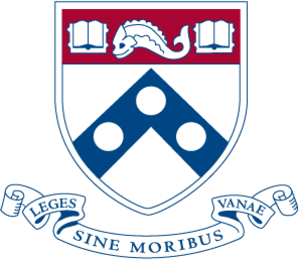
L'université de Pennsylvanie est une université privée américaine dont le siège est à Philadelphie. Fondée en 1740, elle est l'un des plus anciens établissements d’enseignement supérieur aux États-Unis. Elle fait partie de la Ivy League, association informelle regroupant les huit universités les plus anciennes et les plus célèbres des États-Unis. C'est en particulier là-bas qu'a été créé l'ENIAC, le premier ordinateur. En 2014, l'université de Pennsylvanie arrive en tête du classement des meilleures universités américaines selon le quotidien USA Today.